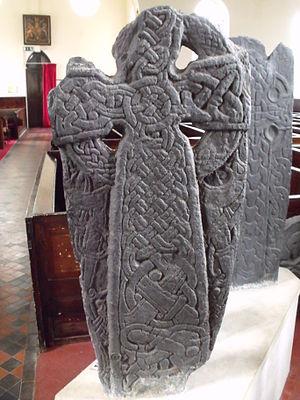
Les pierres runiques mannoises ont été érigées par les populations scandinaves de l'île de Man pendant l'Âge des Vikings, la plupart aux alentours du Xᵉ siècle. Malgré sa taille réduite, l'île de Man se démarque par son nombre élevé de pierres runiques : en 1983 on en comptait 26, par comparaison la Norvège en avait 33. Leur nombre élevé peut s'expliquer par le mélange des traditions des migrants norrois à fabriquer des pierres runiques avec cette tradition celtique locale d'ériger des hautes croix.